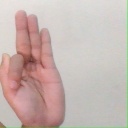
अक्षर: फ